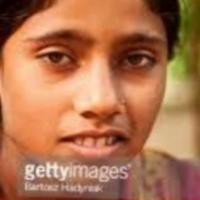
Age group: age 11-20